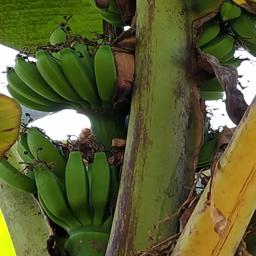
Label: JAHAJI FRUIT